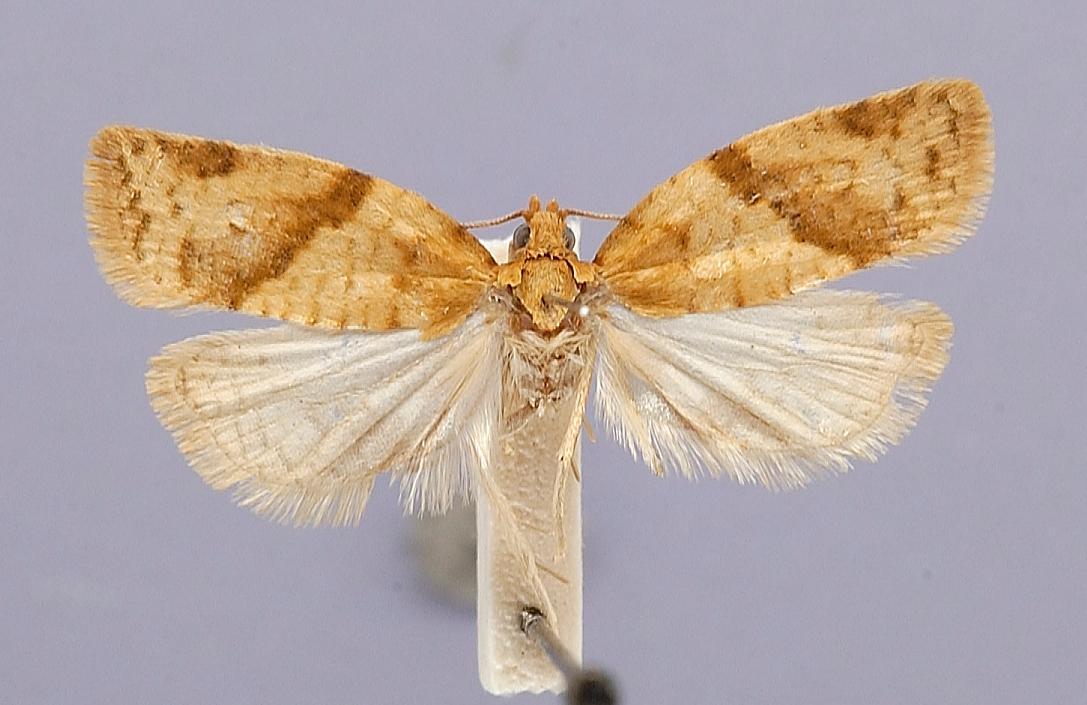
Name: Clepsis busckana
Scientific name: Clepsis busckana Keifer, 1933
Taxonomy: Animalia, Arthropoda, Insecta, Lepidoptera, Tortricidae
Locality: San Francisco, California, United States
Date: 8 Feb 1933 to 3 Mar 1933